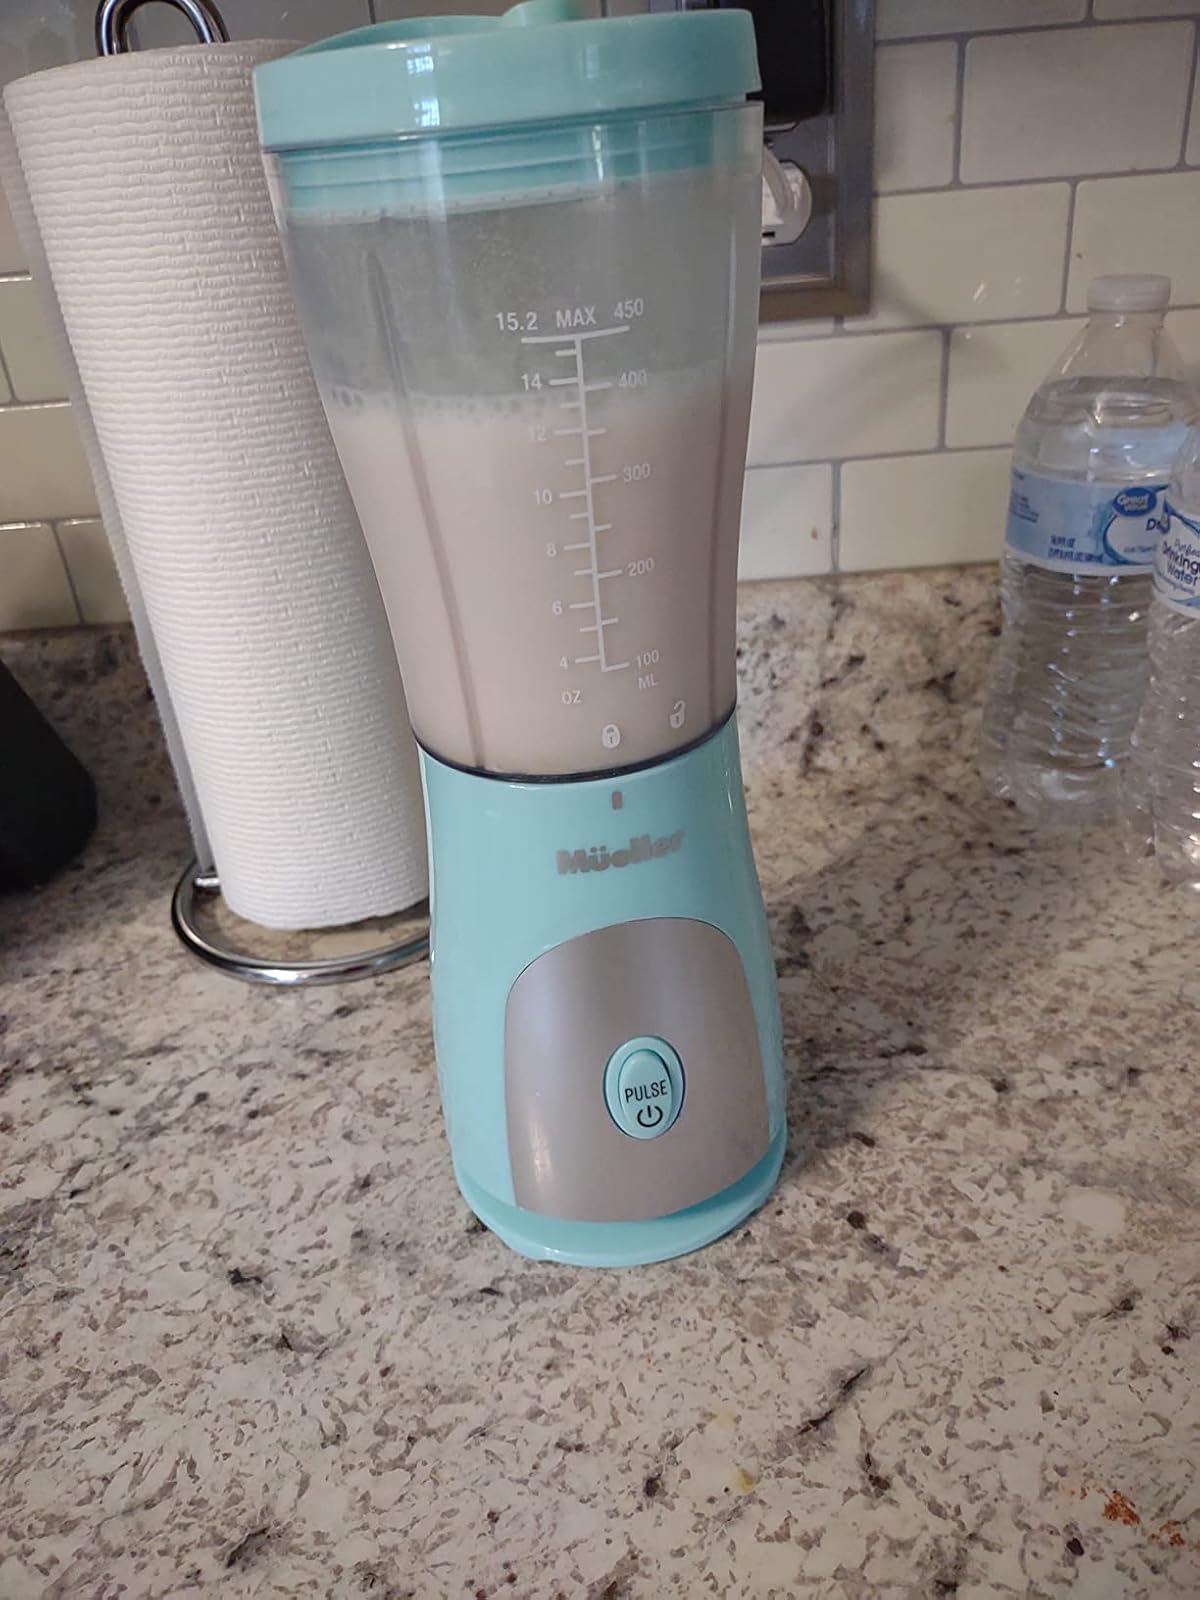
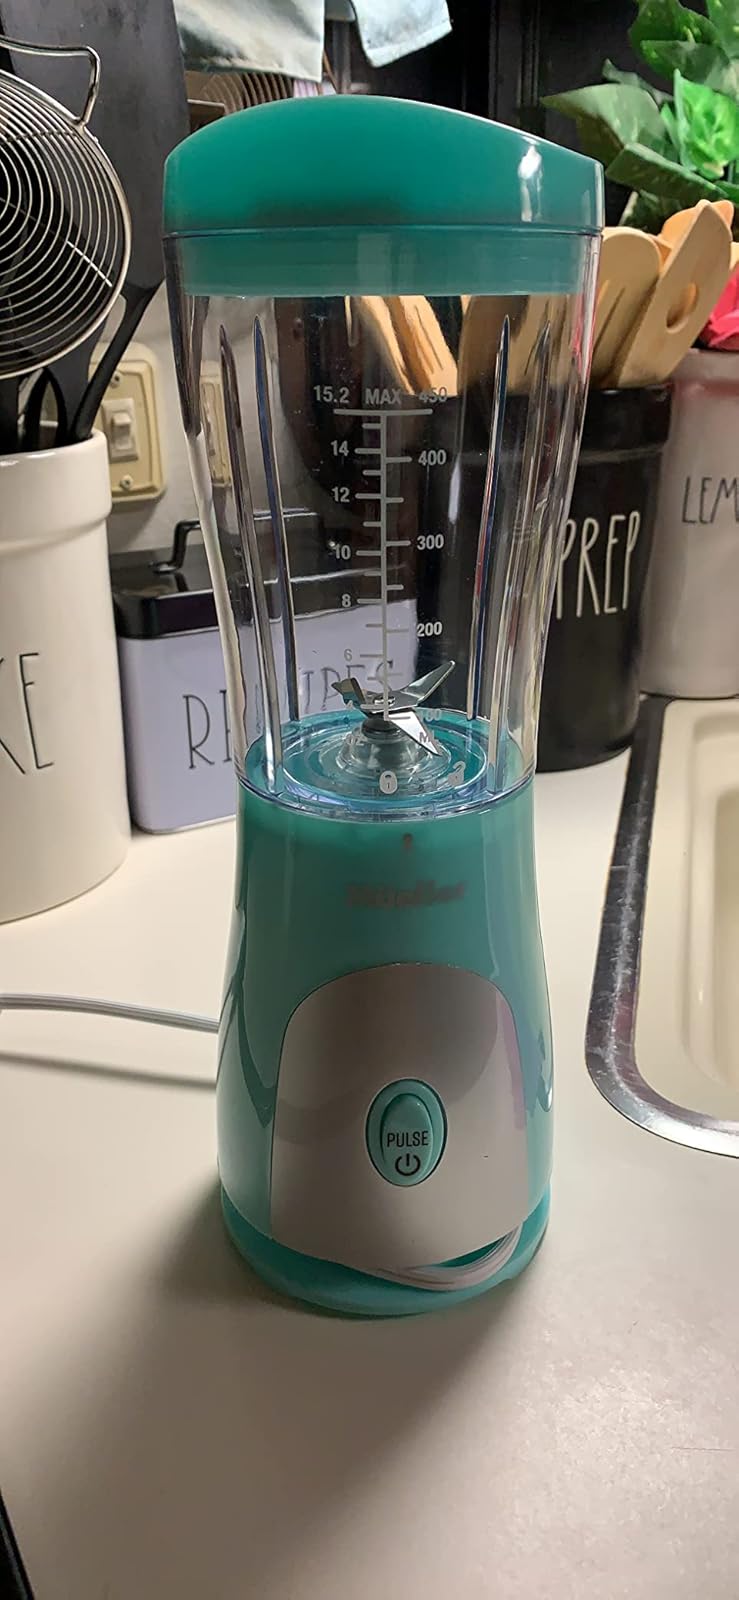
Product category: items_blender
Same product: yes